2020 Bath shipbuilders' strike

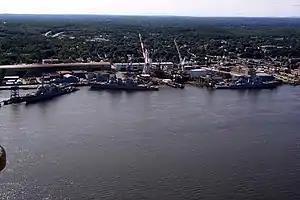
The shipyard of Bath Iron Works, c. 2000

Bath Iron Works (BIW) is a major shipyard and among the largest shipbuilders for the United States Navy. The shipyard, located in Bath, Maine, is a major employer for the region, with approximately 6,800 workers, of whom approximately 4,300 are members of Local S6 of the International Association of Machinists and Aerospace Workers (IAM).